Tessellation

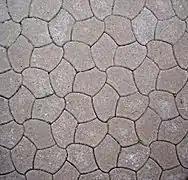
This tessellated, monohedral street pavement uses curved shapes instead of polygons. It belongs to wallpaper group p3.

A semi-regular (or Archimedean) tessellation uses more than one type of regular polygon in an isogonal arrangement. There are eight semi-regular tilings (or nine if the mirror-image pair of tilings counts as two). These can be described by their vertex configuration; for example, a semi-regular tiling using squares and regular octagons has the vertex configuration 4.8 (each vertex has one square and two octagons). Many non-edge-to-edge tilings of the Euclidean plane are possible, including the family of Pythagorean tilings, tessellations that use two (parameterised) sizes of square, each square touching four squares of the other size. An edge tessellation is one in which each tile can be reflected over an edge to take up the position of a neighbouring tile, such as in an array of equilateral or isosceles triangles.